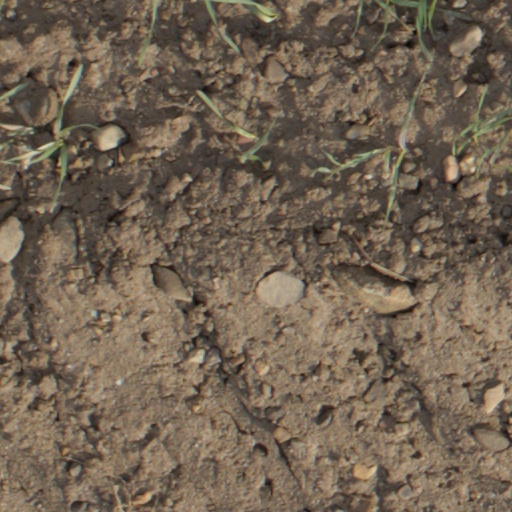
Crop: wheat